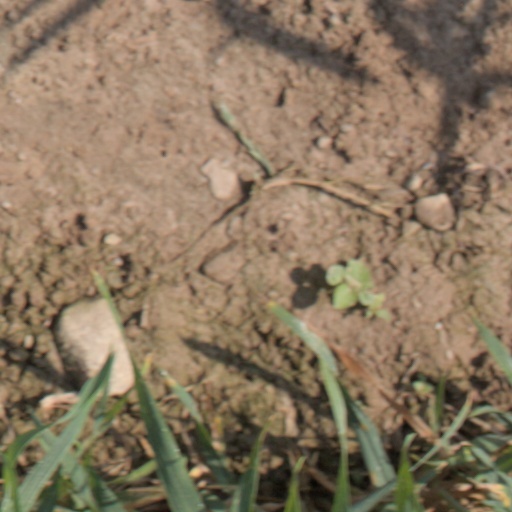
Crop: wheat